The Strange Countess

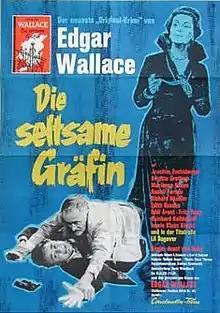
German film poster

The Strange Countess is a 1961 West German crime film directed by Josef von Báky and starring Lil Dagover, Joachim Fuchsberger and Marianne Hoppe. It is based on Edgar Wallace's 1925 novel of the same title, and is part of a long-running series of Wallace adaptations produced by Rialto Film.